Long Live the Queen (film)

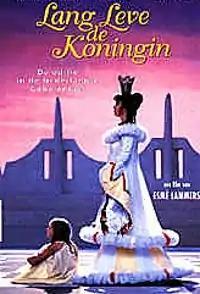
Theatrical release poster

Long Live the Queen is a 1995 Dutch children's film written and directed by Esmé Lammers. It tells the tale of a little girl who learns to play chess thanks to enchanted chess pieces. The film was selected as the Dutch entry for the Best Foreign Language Film at the 69th Academy Awards, but was not accepted as a nominee. It also won the Golden Calf for Best Feature Film. The film was dedicated to chess grandmaster Max Euwe, the grandfather of the director.